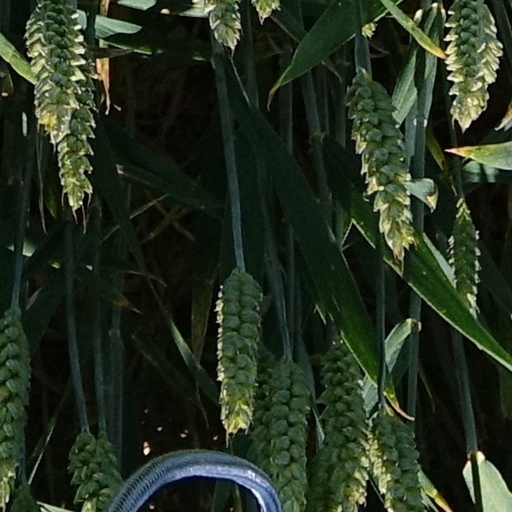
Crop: wheat